WYNZ

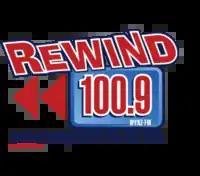
Logo as "Rewind 100.9"

In April 2013, WYNZ re-branded to "Rewind 100.9", playing hits from the late 1960s, 1970s and 1980s.